Newark Liberty International Airport

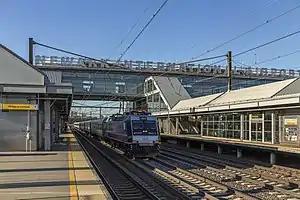
A New Jersey Transit train at Newark Liberty International Airport Station in June 2017

Designed by Grimshaw Architects, Terminal A references the modern era design of the "modular concrete structures" of the other two terminals through the use of the latest materials that allow for a larger and more light filled space. The redevelopment offers more traffic lanes at pickup and drop-off points, closer check-in counters and security areas to the entrance, and more gate flexibility to allow planes to park at any gate in a "common-use" system. The new Terminal A has four levels: the departures level, the mezzanine level for offices, the arrivals level, and the ground floor, where baggage claim is located. The terminal is operated as EWR Terminal One LLC by Munich Airport International, a subsidiary of Munich Airport, which manages the terminal's operations, maintenance, and concessions in the 1 million square feet of retail space. The redevelopment also comes with plans to replace the existing AirTrain monorail system, scheduled to open in 2029, and was not opened along with the new Terminal A.